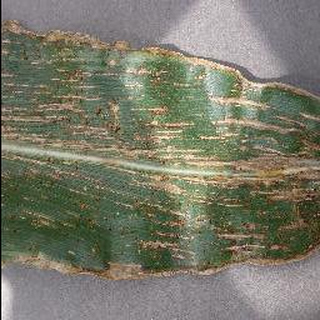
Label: corn_cercospora_leaf_spot